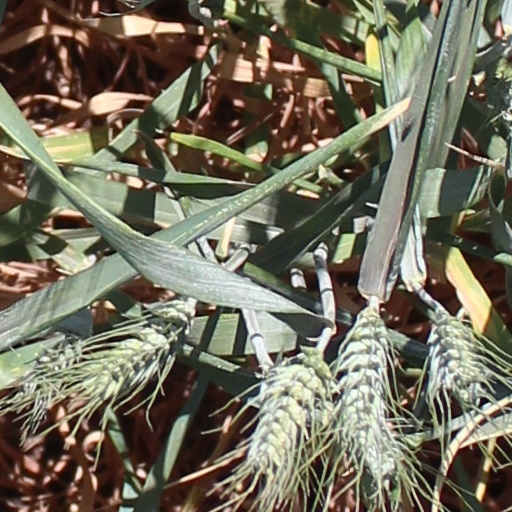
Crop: wheat